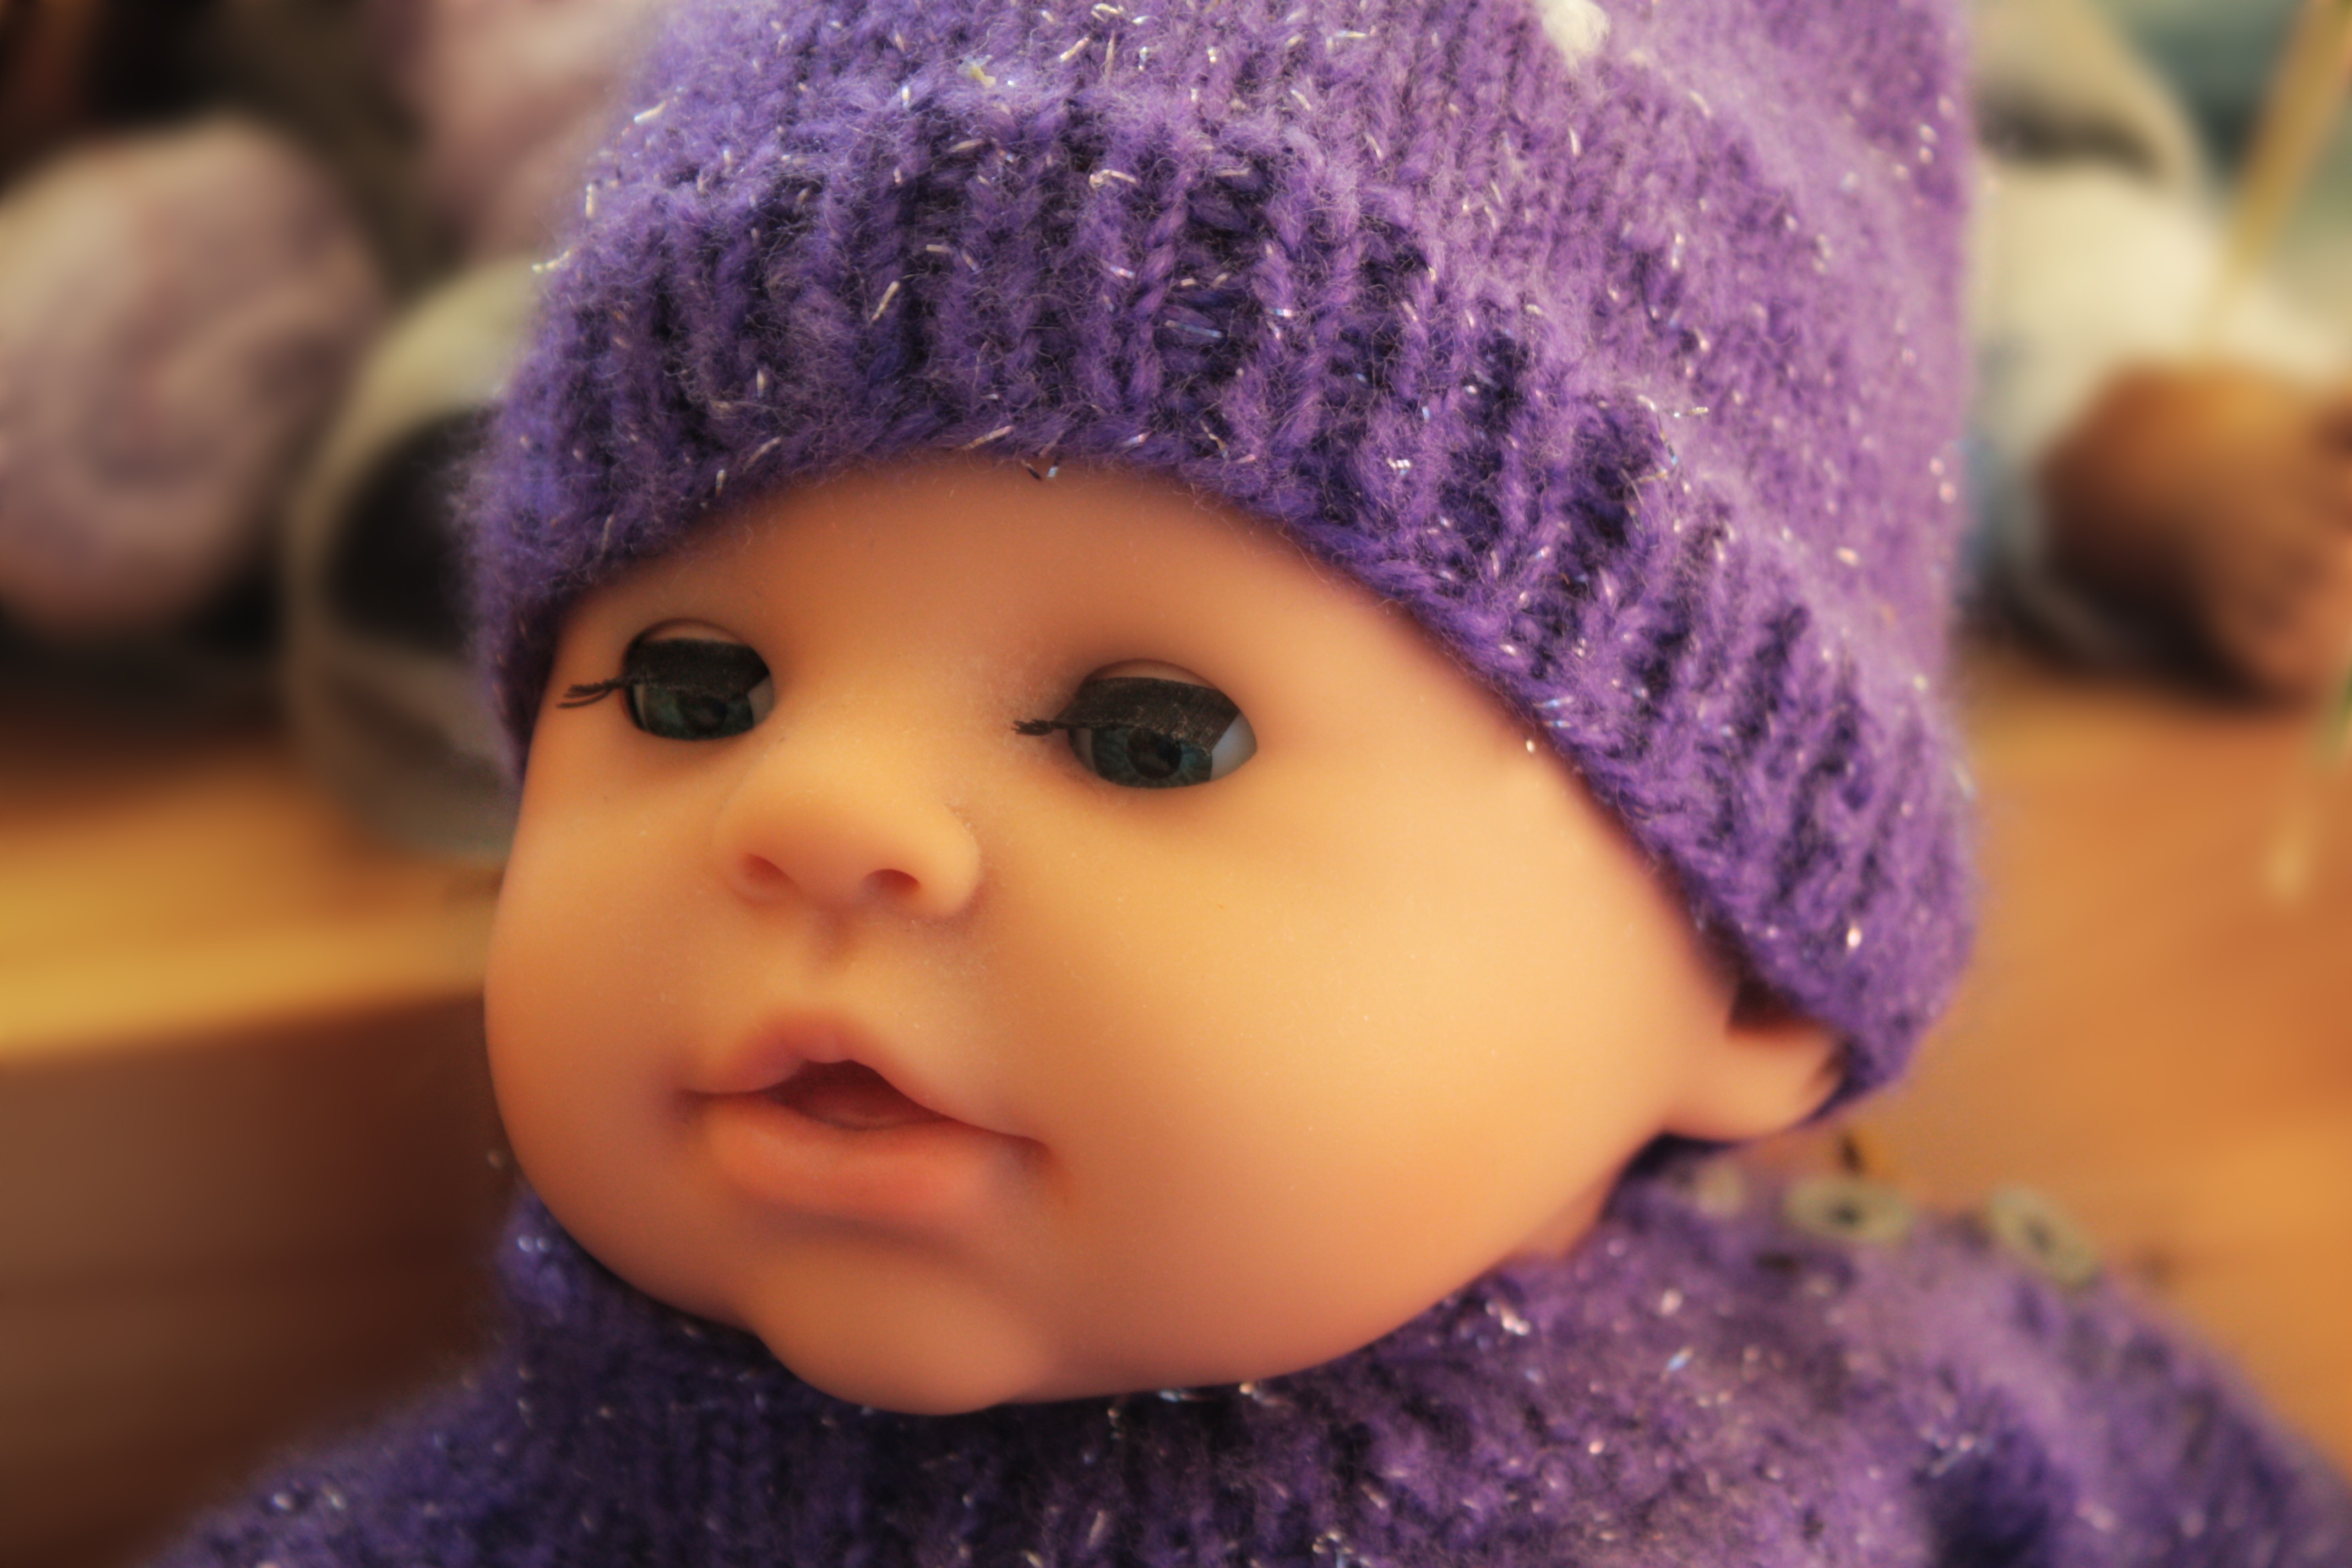
girl, play, purple, portrait, color, child, hat, blue, clothing, pink, toy, smiling, playful, close up, cheerful, crochet, knitting, face, doll, eyes, art, children, dress, infant, toddler, eye, cap, head, toys, skin, beauty, organ, sweetness